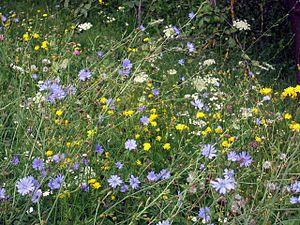
Les monts Zlatibor sont un massif montagneux situé à l'ouest de la Serbie. Ils font partie des Alpes dinariques.